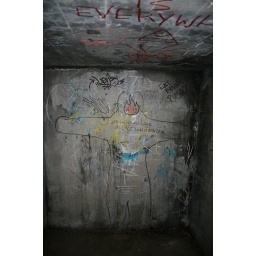
This room was in a old stone house in Forest park This room was in a old stone house in Forest park